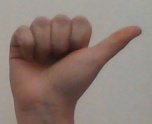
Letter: dhad